Ceratioidei

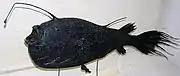
Krøyer's angler fish ("Ceratias holboelli"), female with parasitic male on ventrum

This parasitism has developed to the point that, at least in Ceratiids and some leftvents, both sexes never mature (their gonads do not ripen) before fusion takes place. After fusion, they live and remain reproductively functional as long as the female stays alive, and can take part in multiple spawning events; this union of the female and male has been referred to as a single hermaphroditic organism. Multiple males can be incorporated into a single individual female, with up to eight males attaching almost anywhere on the body in the triplewart seadevil, though some taxa appear to have a strict one male per female rule, such as "Linophryne spp"., where males almost always attach to the ventral midline, in front of the female's genital opening. This method ensures that when the female is ready to spawn, she has a mate immediately available, which was surmised by Charles Tate Regan: